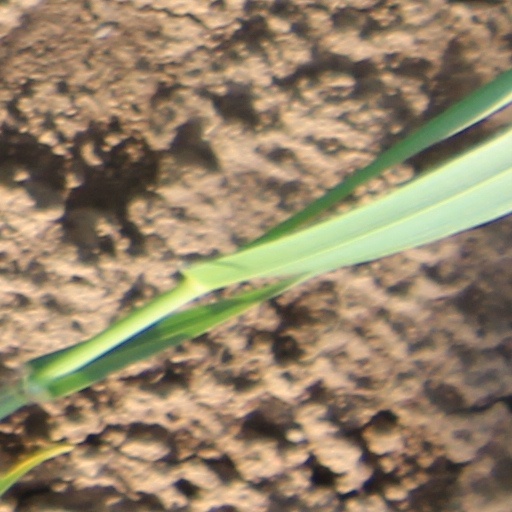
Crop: wheat